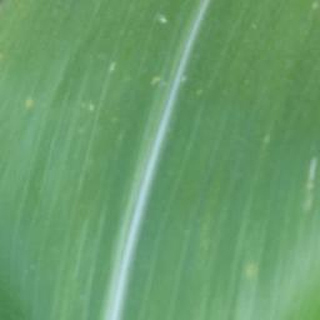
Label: healthy_corn